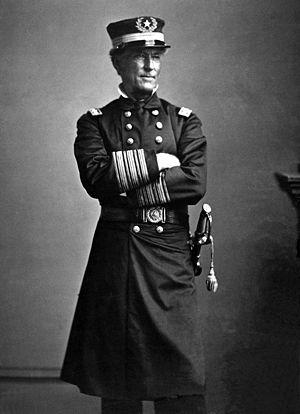
L'Union Navy est le nom de l'United States Navy durant la guerre de Sécession, en opposition directe avec son adversaire, la Confederate States Navy. Ce terme est toutefois encore utilisé pour désigner les vaisseaux de guerre utilisés sur le réseau fluvial de l'intérieur, bien qu'ils soient, un temps, sous le contrôle de l'Union Army.